Stan Stolte

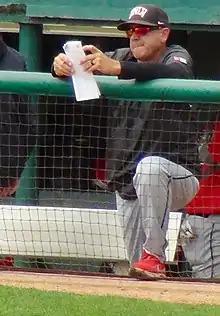
Stolte in 2022

Stan Durwood Stolte (born 1961) is an American college baseball coach, currently serving as the head baseball coach at the University of Nevada, Las Vegas. Stolte attended college at Muscatine Community College and St. Ambrose University, where he played college baseball. Stolte served as an assistant baseball coach at the University of Nevada, Las Vegas, the University of Nevada, Reno, the University of the Pacific, Muscatine Community College, and Northwest Missouri State University. Stolte served as interim head coach at the University of Nevada, Las Vegas for the 2016 season, before being named permanent head baseball coach at UNLV on June 1, 2016.